Forked cross

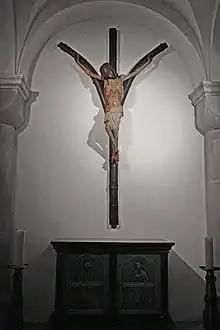
Forked cross in St. Mary's in the Capitol, Cologne

A forked cross, is a Gothic cross in the form of the letter Y that is also known as a crucifixus dolorosus, furca, ypsilon cross, Y-cross, robber's cross or thief's cross.